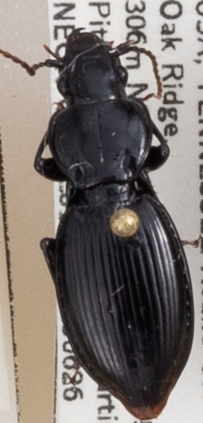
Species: Cyclotrachelus fucatus
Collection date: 2019-06-26
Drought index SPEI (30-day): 1.348
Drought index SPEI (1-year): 2.09
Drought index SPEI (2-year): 2.09